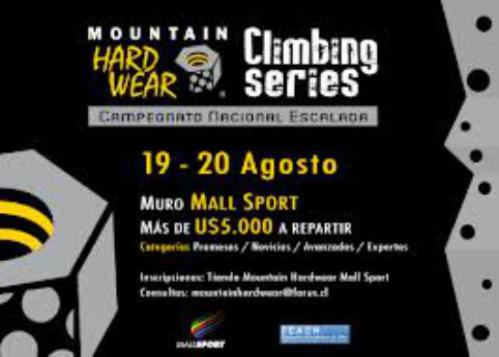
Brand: mountain hardwear
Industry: Clothes